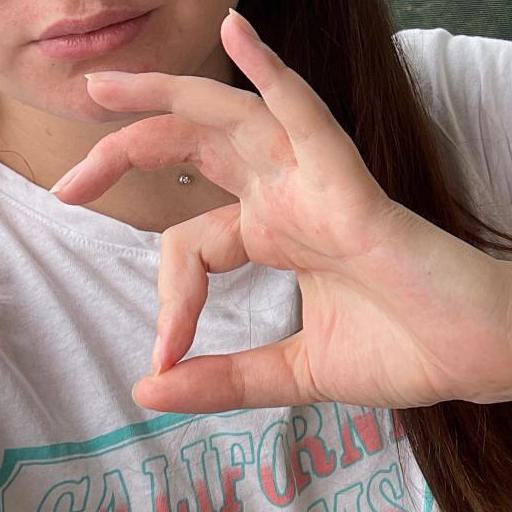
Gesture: ok